John Carter Cash

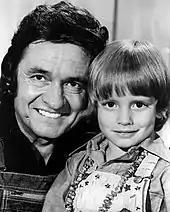
With his father, 1975

John has four older half-sisters from his father's first marriage to Vivian Cash (née Liberto). They are Rosanne, Kathy, Cindy, and Tara.